Old Crown Brewing Corporation

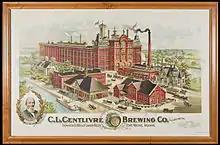
Early Poster of the Centlivre Brewery

Old Crown Brewing Corporation was an American brewery, founded as The French Brewery in 1862 by Charles L. Centlivre in Fort Wayne, Indiana.